Purple Line (Maryland)

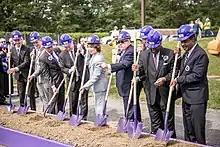
Groundbreaking ceremony for the Purple Line on August 28, 2017

In March 2003, the Ehrlich administration renamed the project the "Bi-County Transitway", reflecting a proposal by Ehrlich and Flanagan to use bus rapid transit instead of light rail, and because the name "Purple Line" seemed to suggest a new heavy-rail system like the color-named lines of the Washington Metro system. The new name did not catch on; several media outlets and most citizens continued to refer to the "Purple Line". In 2007, Governor Martin O'Malley and Secretary of Transportation John Porcari reverted to "Purple Line".